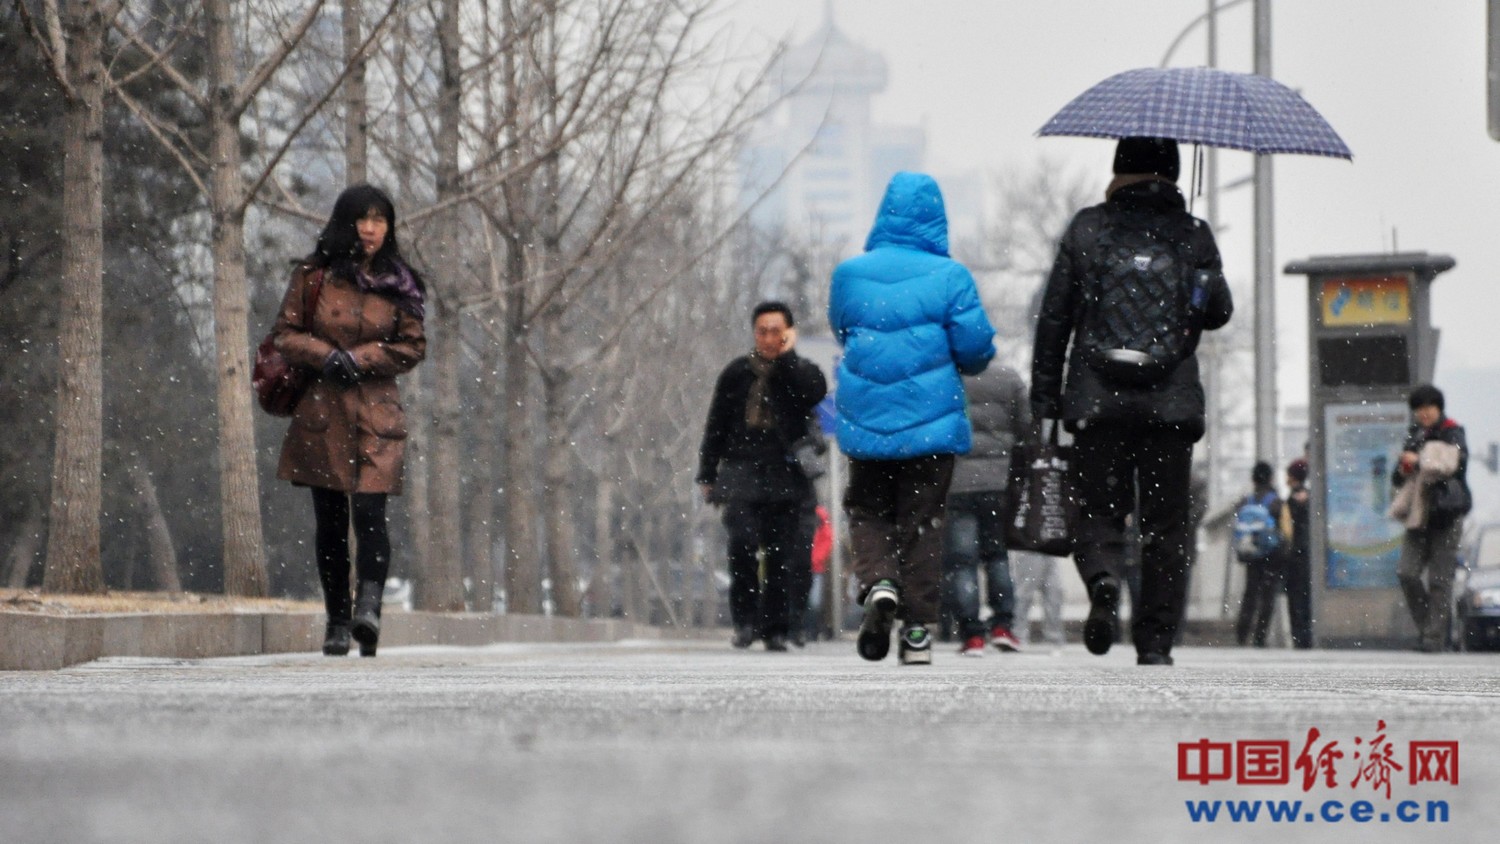
Weather: snow or frosty